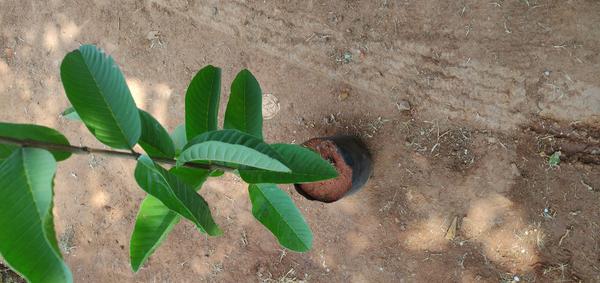
Plant: Gauva